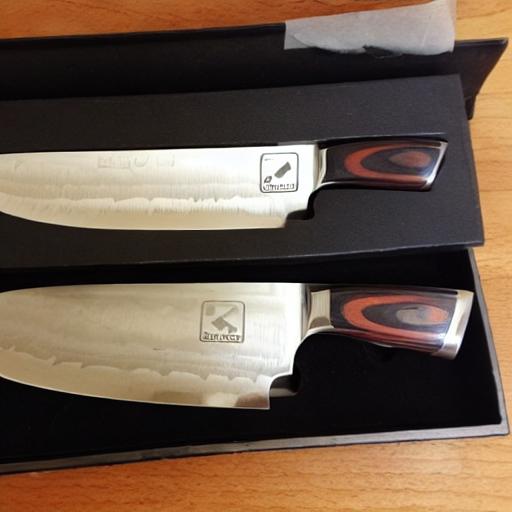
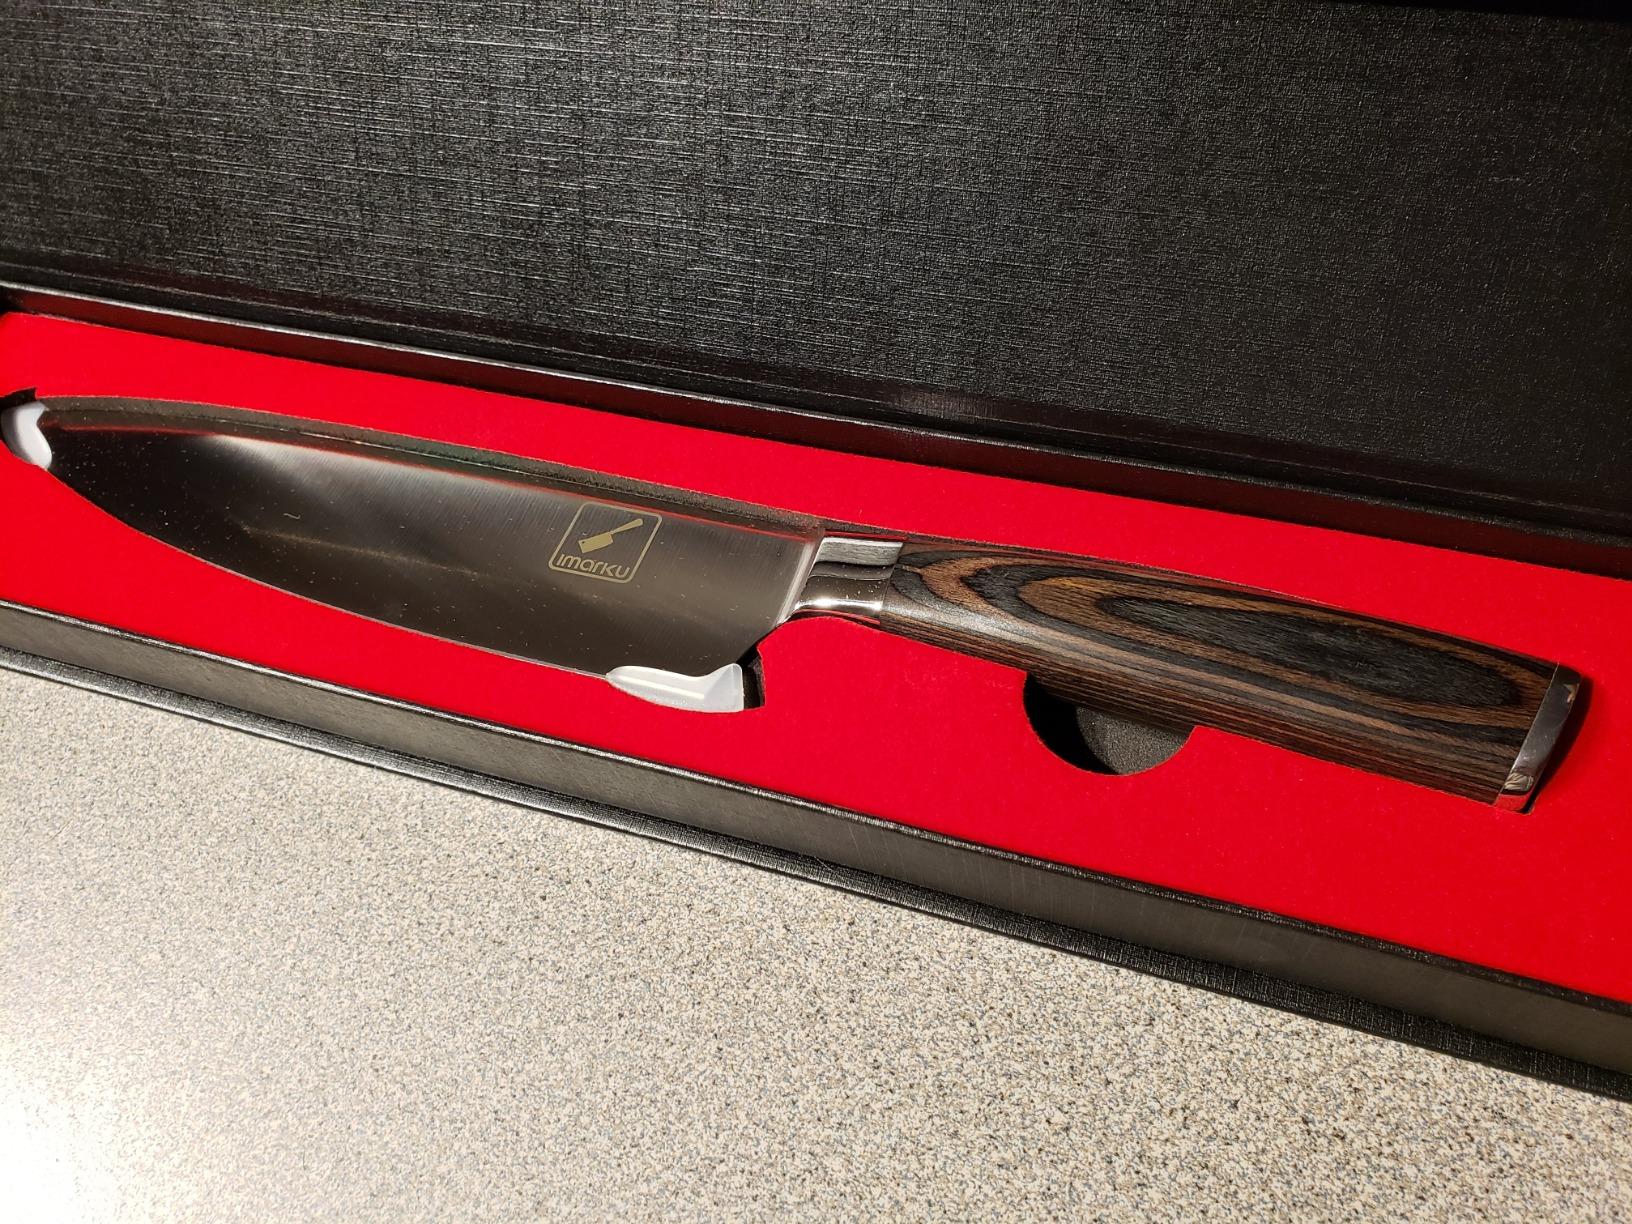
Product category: items_knife
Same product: no